France A. Córdova

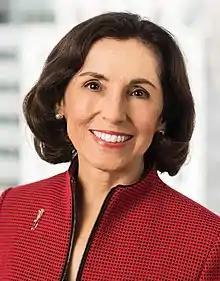
Córdova in 2017

France Anne-Dominic Córdova (born August 5, 1947) is an American astrophysicist. She served as the 11th president of Purdue University from 2007 to 2012 and as the 14th director of the National Science Foundation from 2014 to 2020. She currently serves as the president of the Science Philanthropy Alliance.